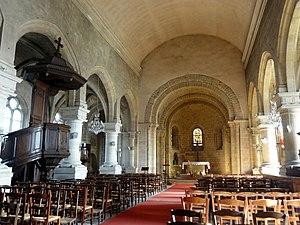
Nef, vue vers l'est.
L'église Saint-Côme-Saint-Damien est une église catholique paroissiale située à Luzarches, dans le Val-d'Oise en France, dédiée à Saint Côme et Saint Damien, saints patrons des médecins et des pharmaciens. Ses origines se perdent dans le temps, et l'église porte son vocable actuel au moins depuis le VIIIᵉ siècle. La partie la plus ancienne conservée est le chœur voûté en berceau à l'abside en cul-de-four, qui comporte des éléments de la fin du XIᵉ siècle. Seulement une quarantaine d'années plus tard, le clocher et une absidiole sont bâtis au nord du chœur. Alors que l'extérieur porte tous les caractéristiques de l'architecture romane, les voûtes d'ogives et l'emploi de l'arc brisé à l'intérieur préfigurent l'architecture gothique. Si les absides en cul-de-four sont d'une grande rareté dans la région, les églises à posséder une telle abside et une absidiole à la fois sont encore plus rares. La chapelle de la Vierge au sud contraste fortement avec l'ensemble roman par sa luminosité et la légèreté de son architecture gothique rayonnante parvenue à l'apogée.